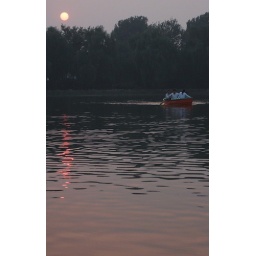
Air pollution turns the late afternoon sun orange over the lake in Beijing's Summer Palace.